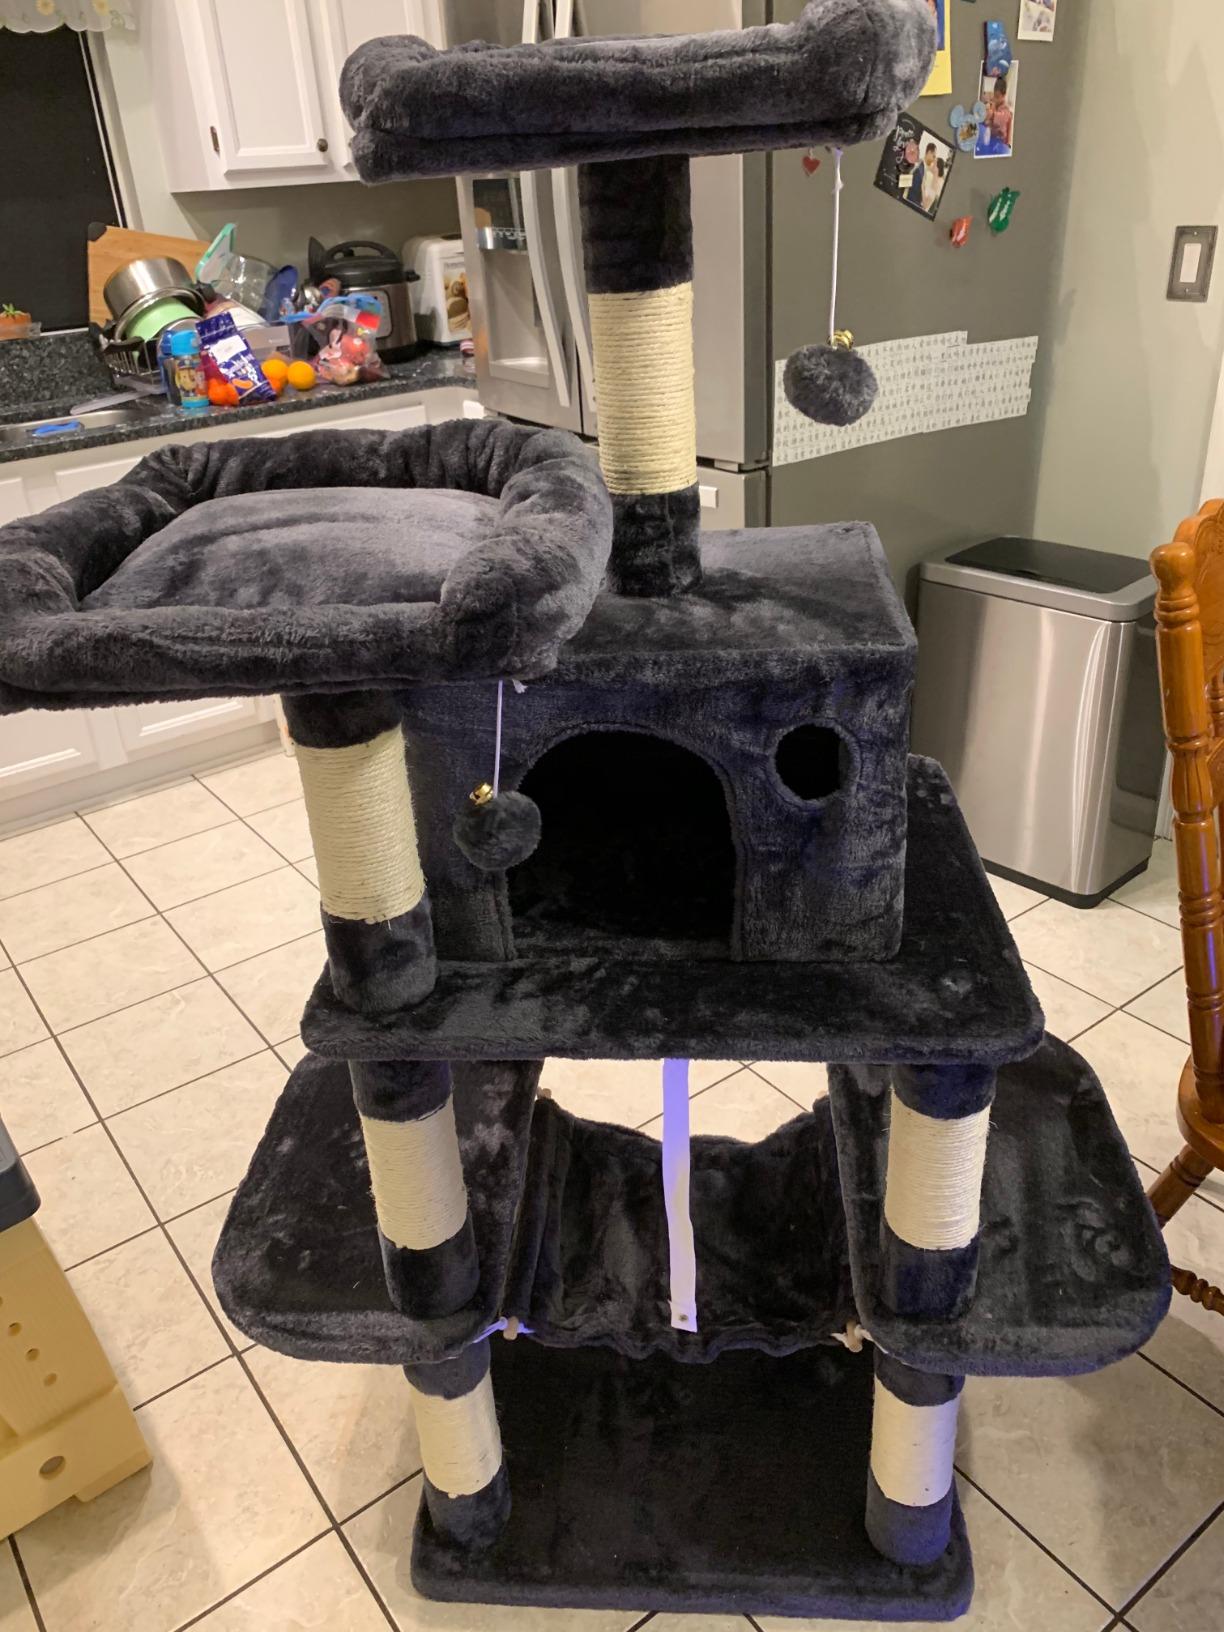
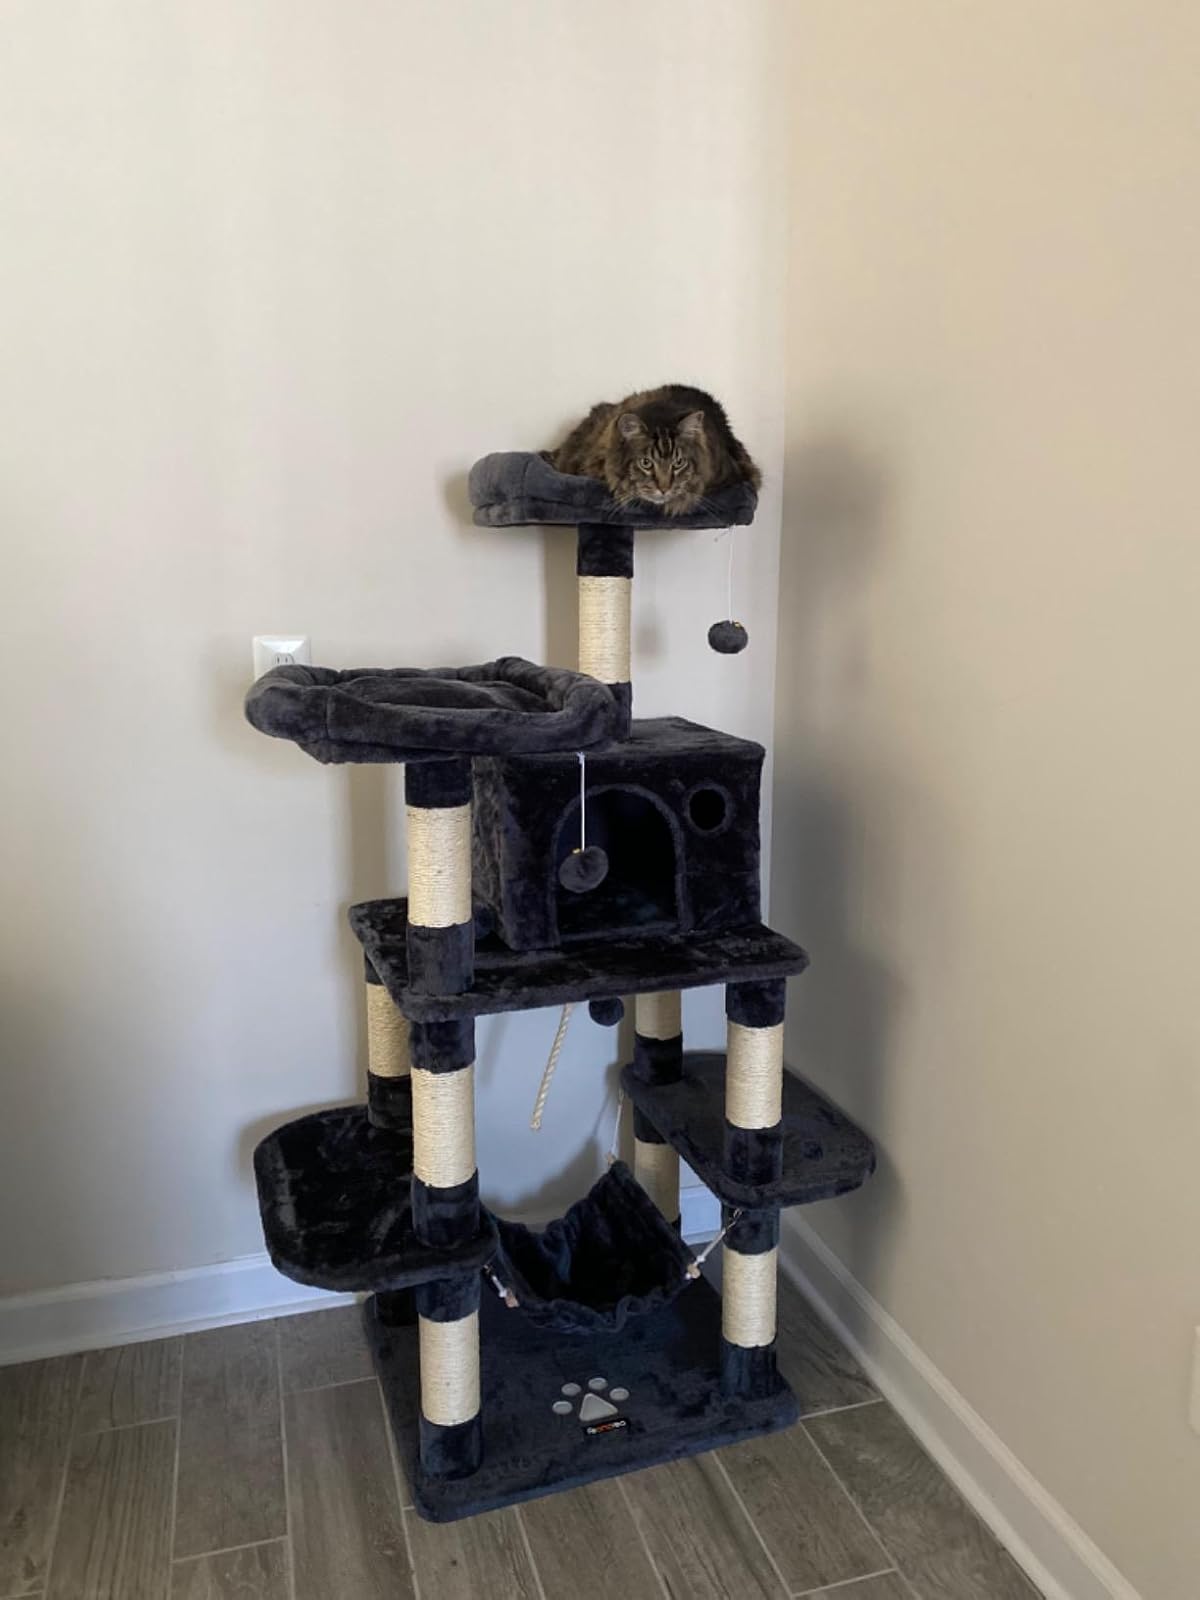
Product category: items_cat tree
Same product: yes